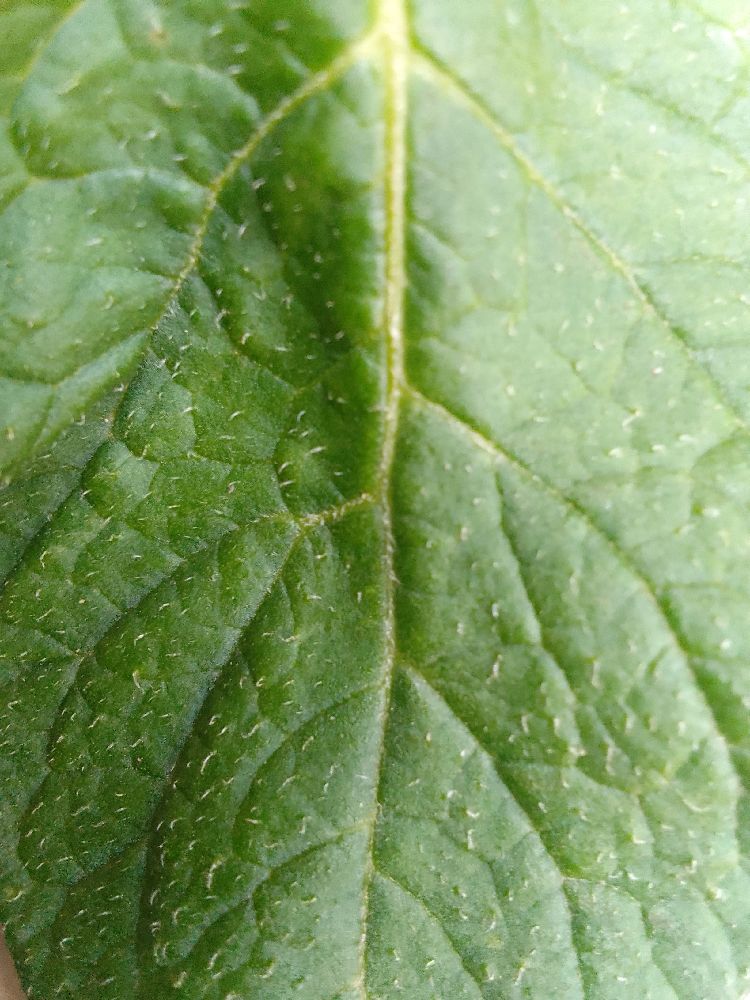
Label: Healthy